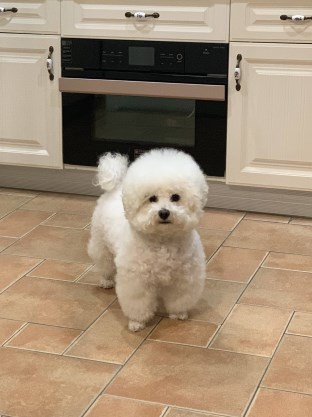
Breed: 3083-n000117-Bichon_Frise